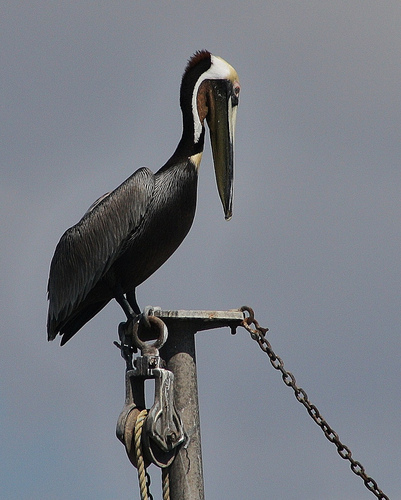
very big bird with long wings short legs and big feet black with white and brown on its head small eyes with a very long beak
this bird is mostly black and has a white neck and crown with an extremely long bill.
a large black bird with a long neck, white crown and a large black bill.
a tall and slender bird, with a very large beak, and a white stripe going from the eye to the bottom of the neck.
a very large bird, with a black body and neck, with a primarily white face, and a large black beak
this bird has wings that are black with a long beak
this bird has a white crown as well as a long black billa large black bird, with a very long and wide bill.
this bird has wings that are black and has a long bill
this is a large black bird with a long neck, a small white head and a large, long black beak.
Species: Brown Pelican